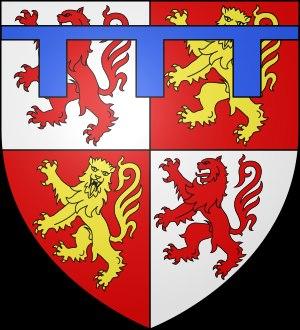
Le comté de la Marche apparait au nord du Limousin à la fin du Xᵉ siècle et dure jusqu'à la Révolution française. Il passe entre les mains de différentes familles avant d'être généralement détenu à partir de 1525 par la famille royale.
La maison capétienne de Bourbon-La Marche est une branche de la maison de Bourbon.